Tuamotus

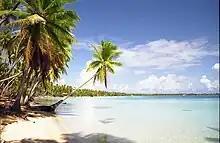
Coconut palms, Takapoto

The sparse soil of the coral islands does not support diverse vegetation. The coconut palm, which is the basis of copra production, is of special economic importance. On a few of the islands, vanilla is also cultivated. Agriculture is generally otherwise limited to simple subsistence. Fruit and vegetable staples include yams, taro, breadfruit, and a wide range of tropical fruit. Pandanus leaves are traditionally woven together to make mats, hats, and roof thatches. However, many of the roofs nowadays are made of corrugated sheet-metal. There are also mangrove forests in sheltered areas, though its less common around coral atolls.